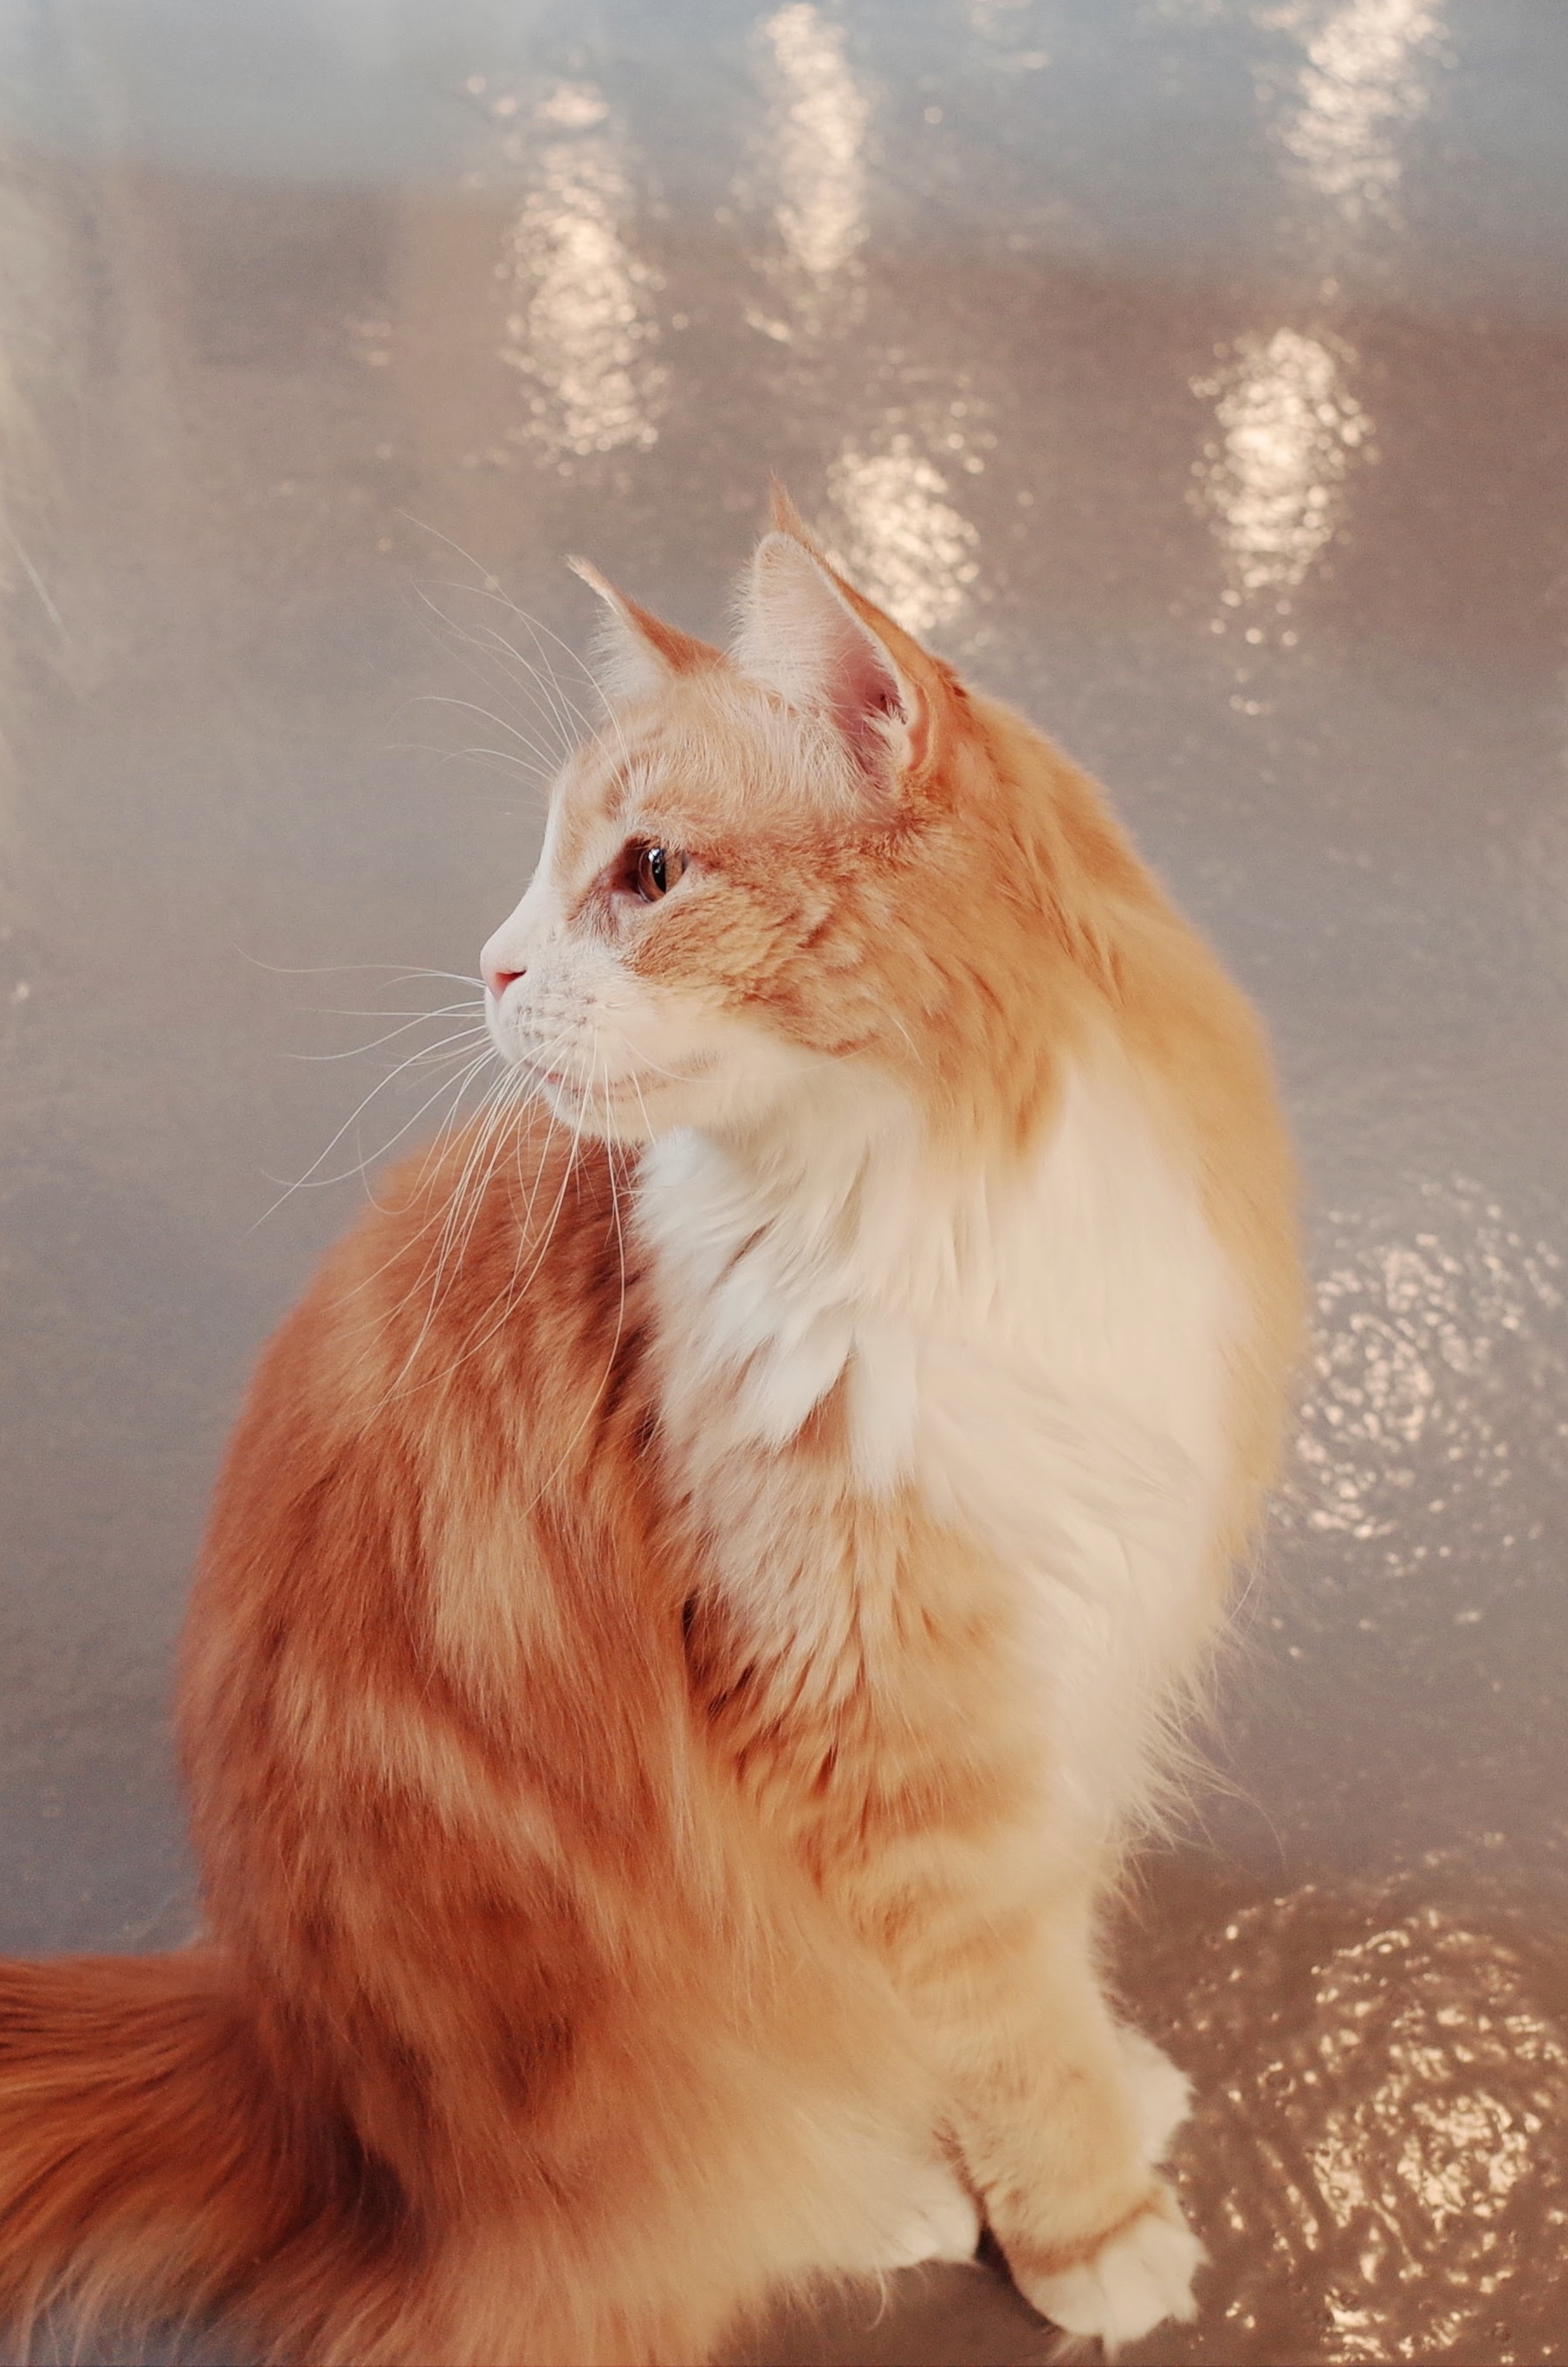
animal, cute, pet, kitten, cat, mammal, pets, cats, nose, whiskers, skin, vertebrate, maine coon, cute animals, norwegian forest cat, cat cafe, small to medium sized cats, cat like mammal, domestic long haired cat